New South Wales

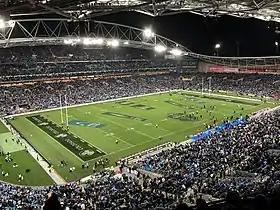
Stadium Australia

The NSW school system comprises a kindergarten to year 12 system with primary schooling up to year 6 and secondary schooling between years 7 and 12. Schooling is compulsory from before 6 years old until the age of 17 (unless Year 10 is completed earlier). Between 1943 and 2009, schooling was only compulsory in NSW until age 15.